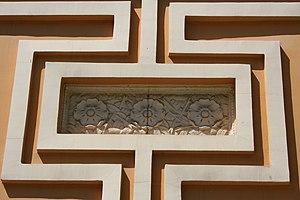
La maison de la culture Vuk Karadžić à Loznica se trouve à Loznica, dans le district de Mačva, en Serbie. Elle est inscrite sur la liste des monuments culturels protégés de la République de Serbie.